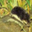
Label: shrew